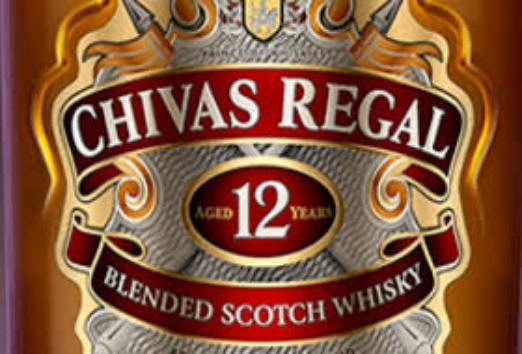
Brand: CHIVAS REGAL
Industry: Food